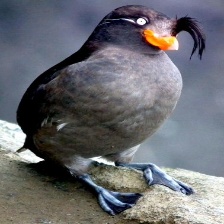
Species: CRESTED AUKLET
Scientific name: AETHIA CRISTATELLA